Ban Phaeo district

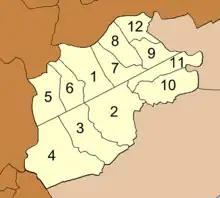
Map of subdistricts

As of December 2024 there are: three subdistrict municipalities ("thesaban tambon"). Lak Ha subdistrict municipality cover the four subdistricts: Yokkrabat, Rong Khe, Nong Song Hong and Nong Bua. Kaset Phatthana covers the whole subdistrict of the same name and part of Khlong Tan. Ban Phaeo subdistrict municipality covers parts of Lak Sam and Ban Phaeo subdistricts. The non-municipal areas are administered by seven subdistrict administrative organizations - SAO ("ongkan borihan suan tambon" - o bo toh).